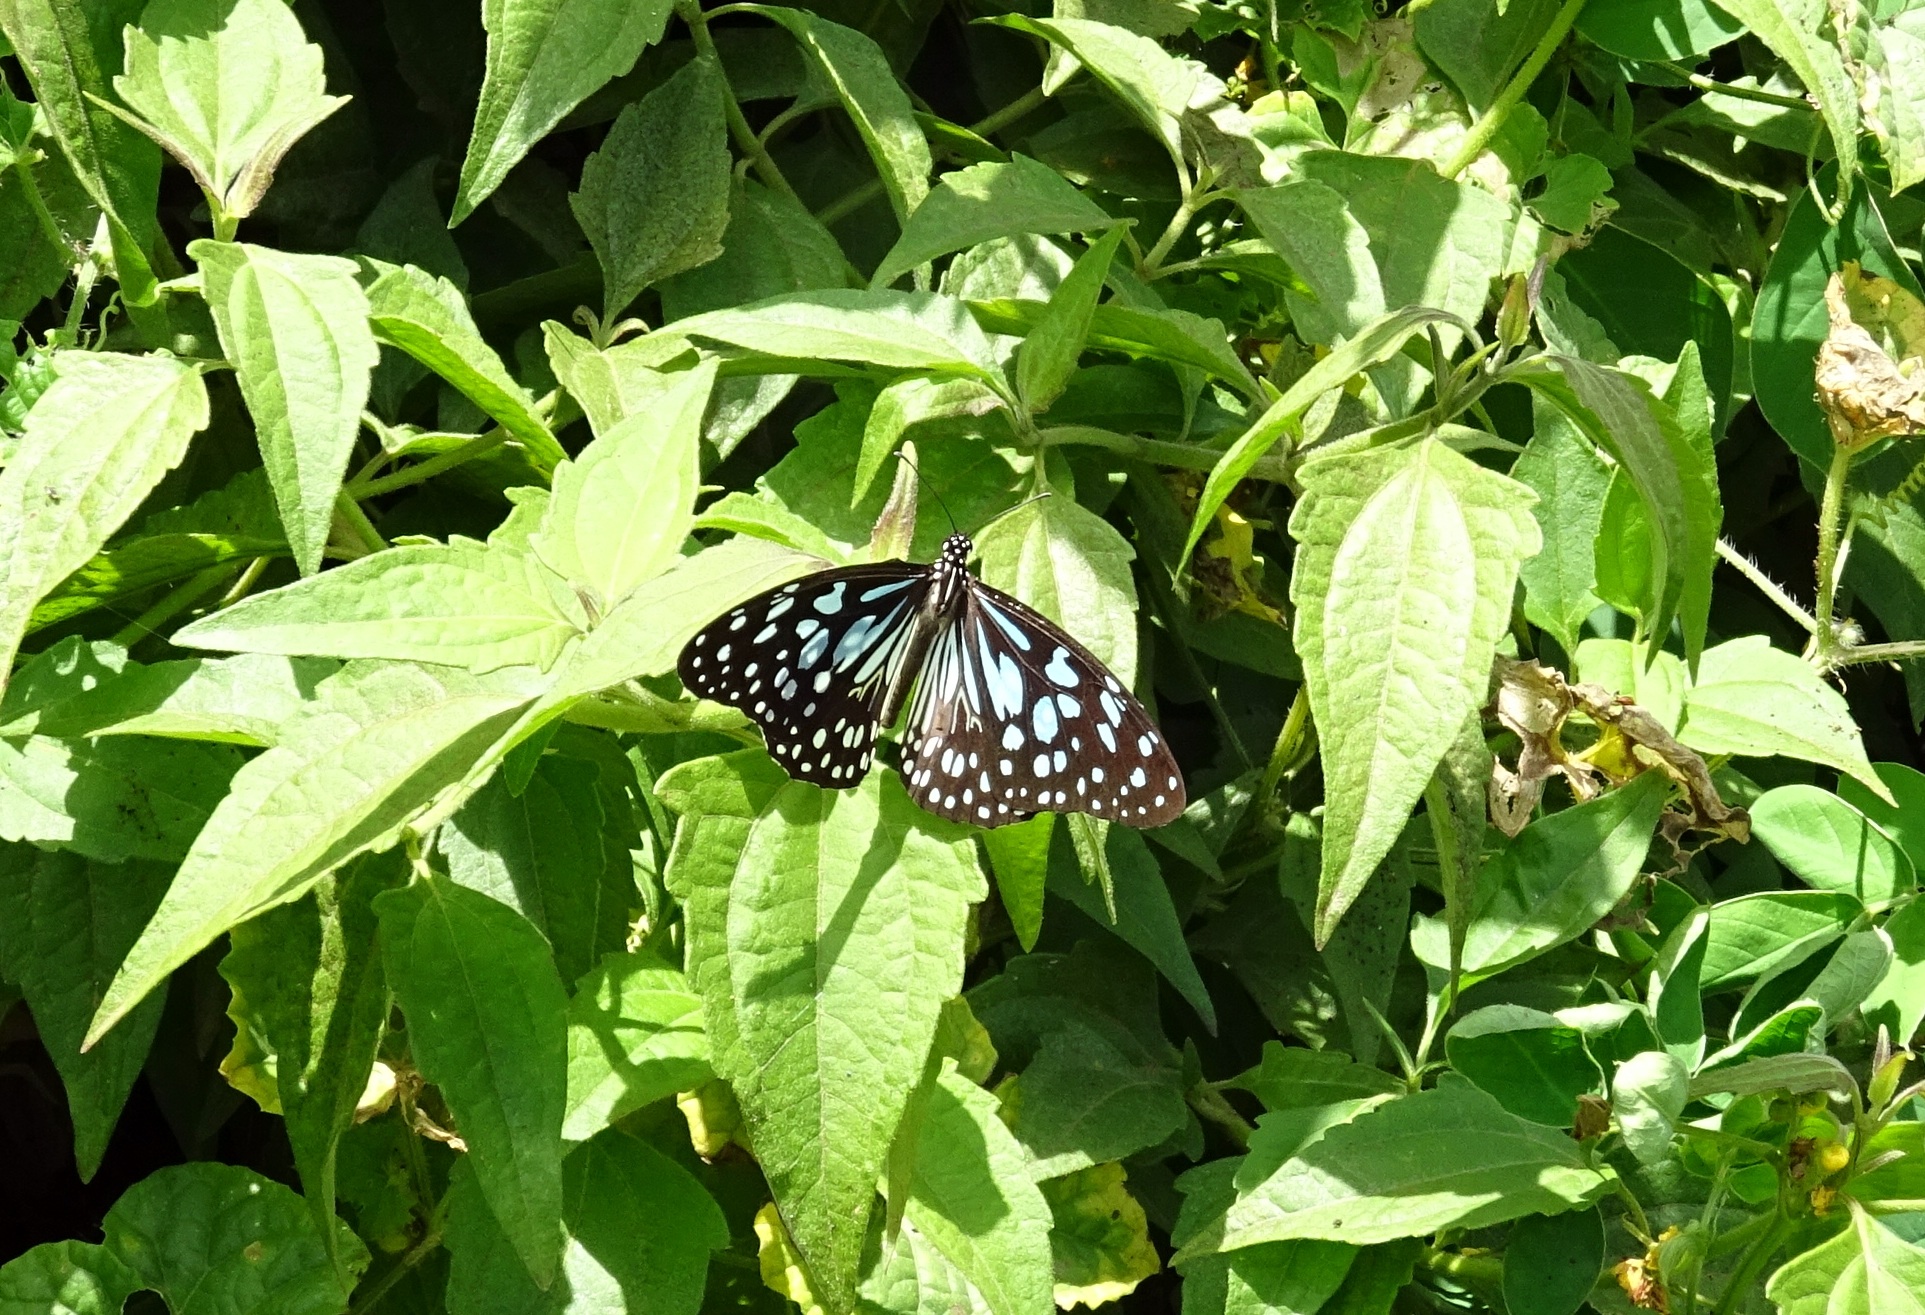
leaf, flower, jungle, insect, botany, butterfly, fauna, invertebrate, india, migratory, karnataka, arthropod, pollinator, blue tiger, tirumala limniace, brush footed, moths and butterflies